WWE Hall of Fame

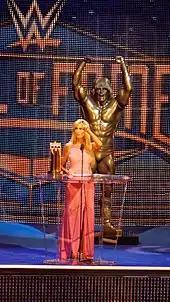
Dana Warrior presents the inaugural Warrior Award at the 2015 Hall of Fame ceremony

In 2015, WWE introduced the Warrior Award for those who had "exhibited unwavering strength and perseverance, and who live life with the courage and compassion that embodies the indomitable spirit of the Ultimate Warrior".